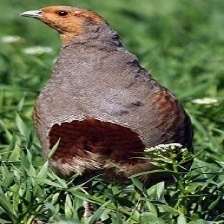
Species: GRAY PARTRIDGE
Scientific name: PERDIX PERDIX
ImageNet parent category: partridge